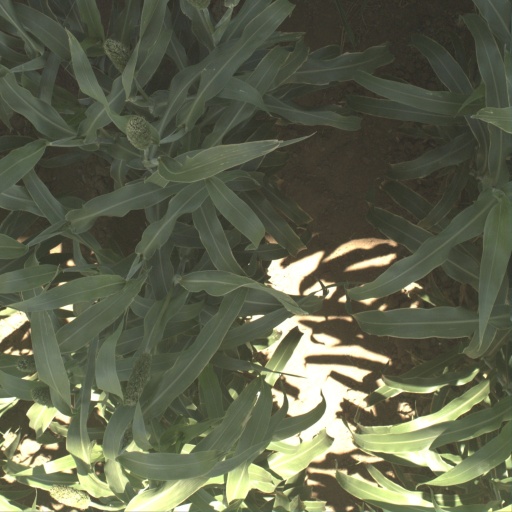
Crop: sorghum